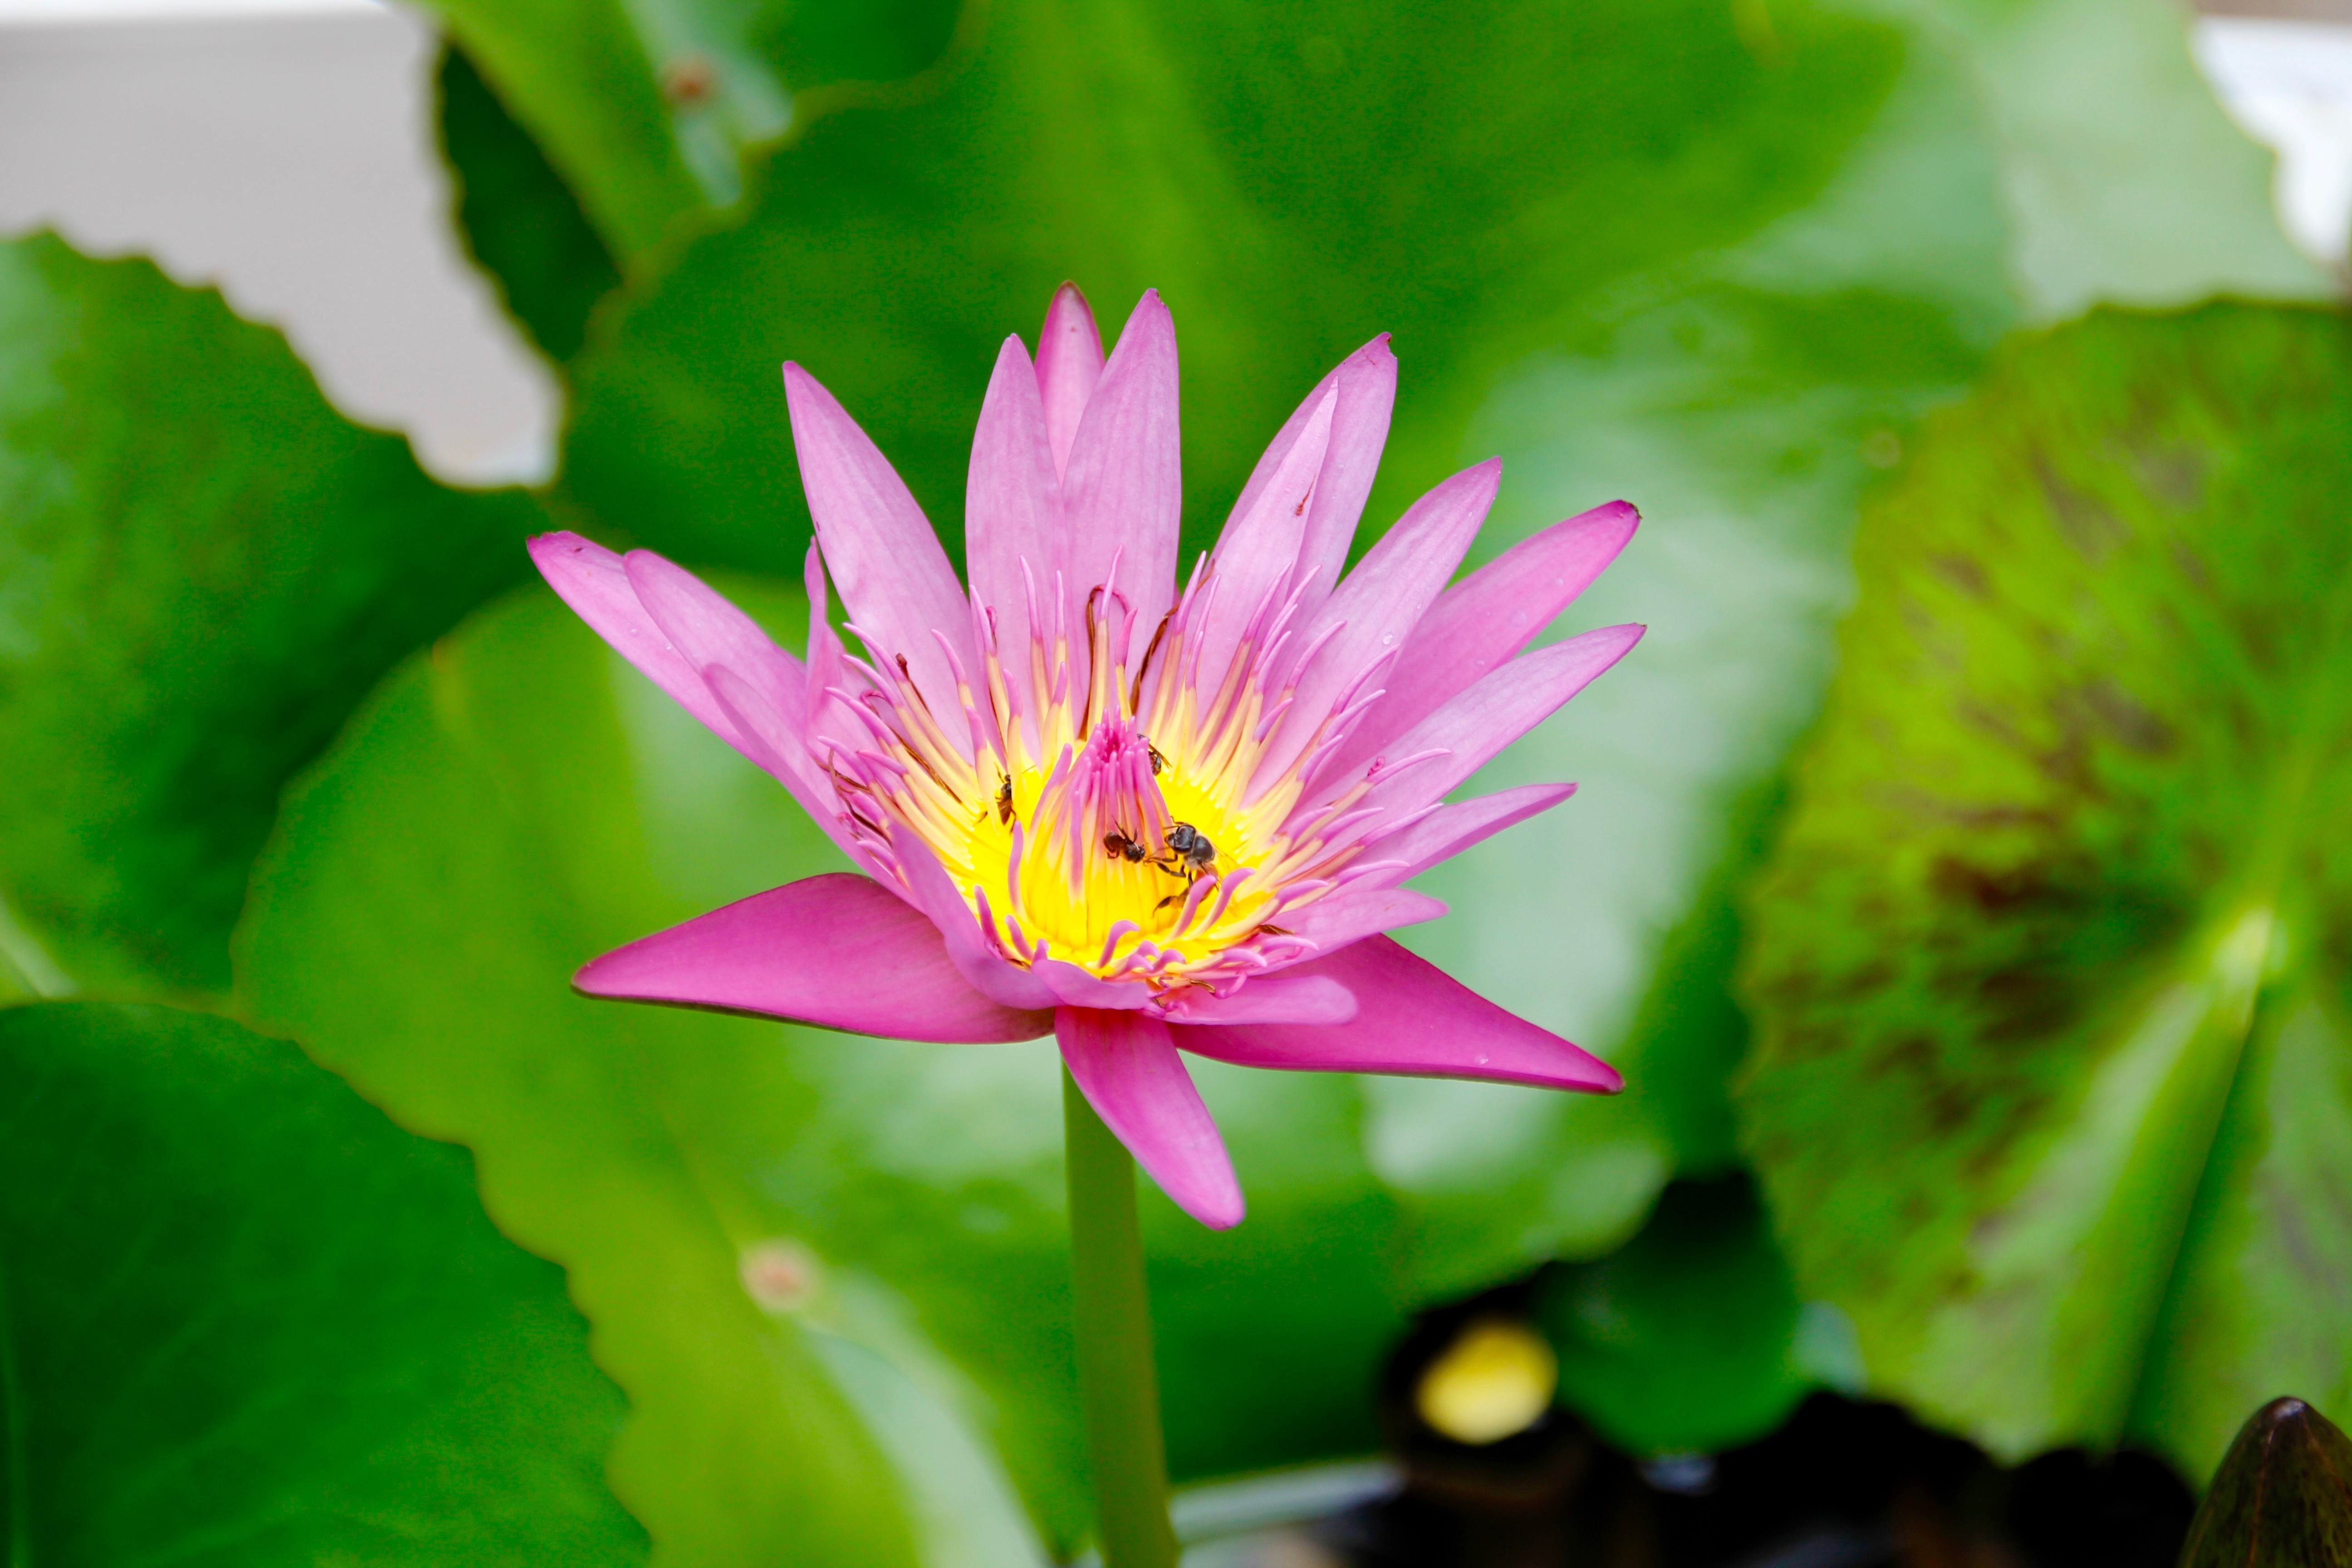
nature, blossom, plant, photography, leaf, flower, petal, bloom, pond, green, botany, pink, sacred lotus, aquatic plant, flora, water lily, wildflower, close up, petals, lotus, early, gorgeous, macro photography, incomplete, flowering plant, amaryllidaceae, land plant, lotus family